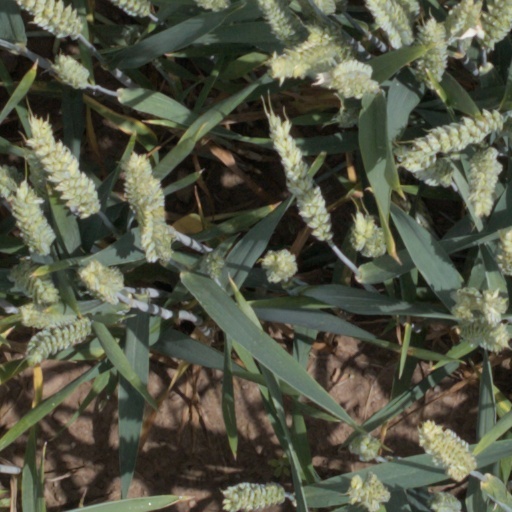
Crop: wheat